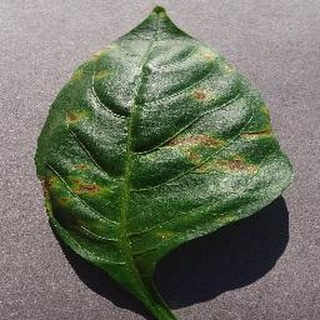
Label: bell_pepper_bacterial_spot